Coverage map

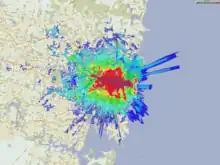
Example radio coverage map

The field strength that the marked service boundary on a coverage map represents will be defined by whoever produces the map, but typical examples are as follows: